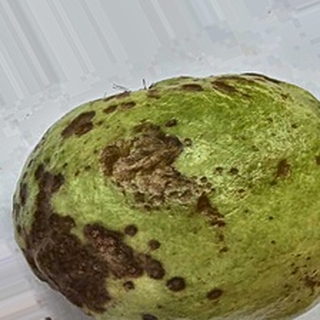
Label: guava_anthracnose